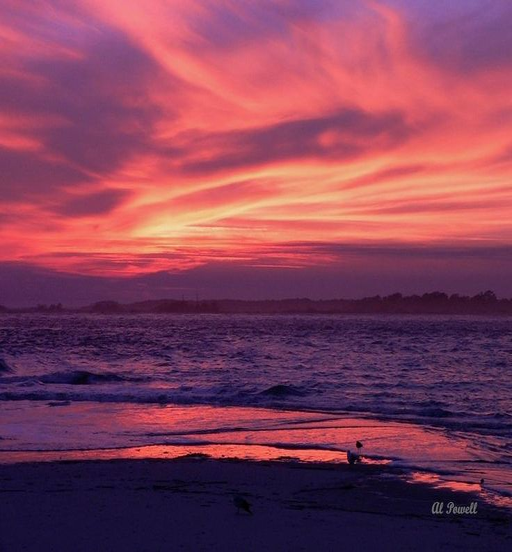
a city was voted by readers as one of the top places to watch a sunset .